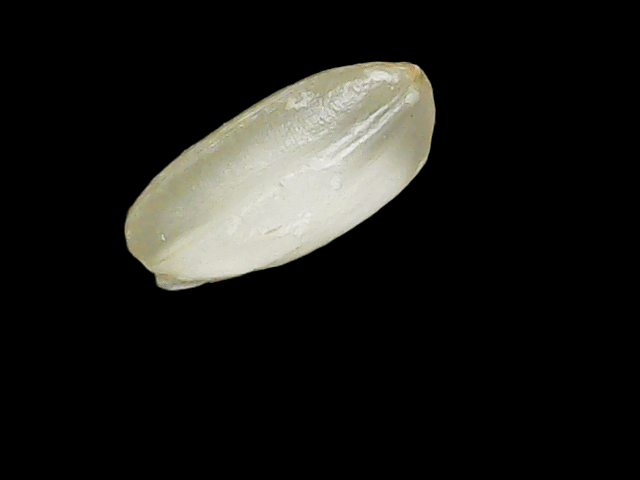
Rice variety: Binadhan8